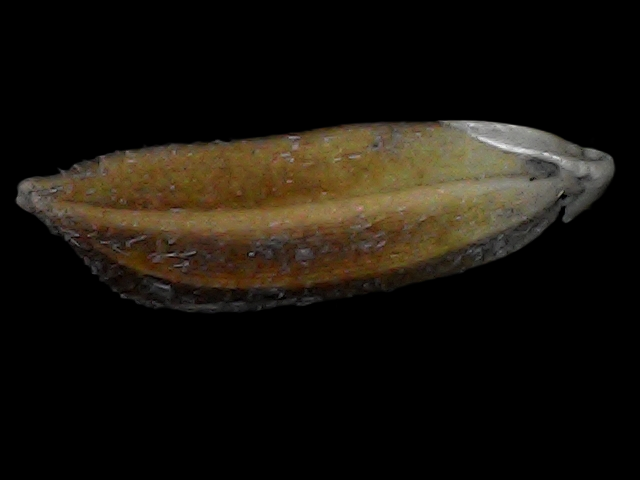
Rice variety: Bd56